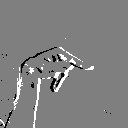
ASL letter: p